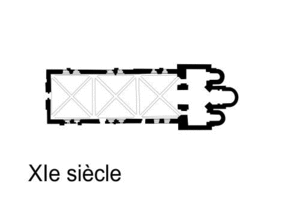
Etapes de la construction de la cathédrale de Laval, Mayenne, France.
La cathédrale de la Sainte-Trinité de Laval est une cathédrale catholique romaine située dans la ville de Laval, chef-lieu du département de la Mayenne, en France. Elle se trouve dans le centre-ville, entre la place Hardy-de-Lévaré et la place de la Trémoille.